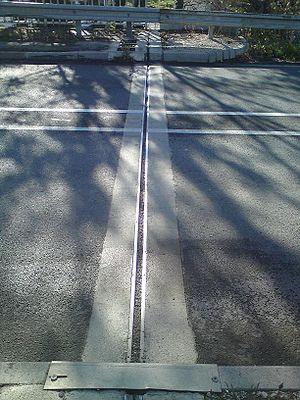
Le viaduc de Gières est un pont en béton précontraint situé sur la commune de Gières en Isère. Il permet le franchissement de la D523 et d'un rond point.